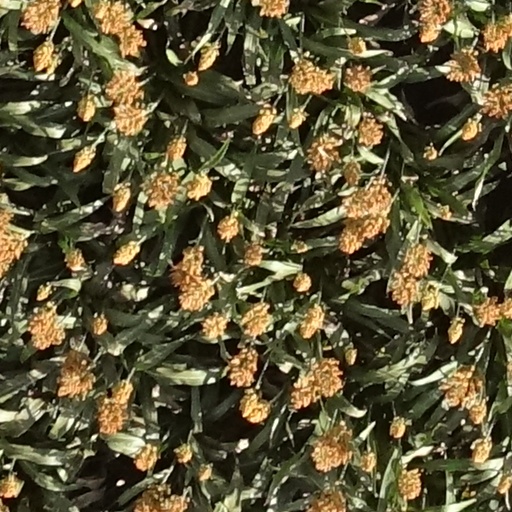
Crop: sorghum